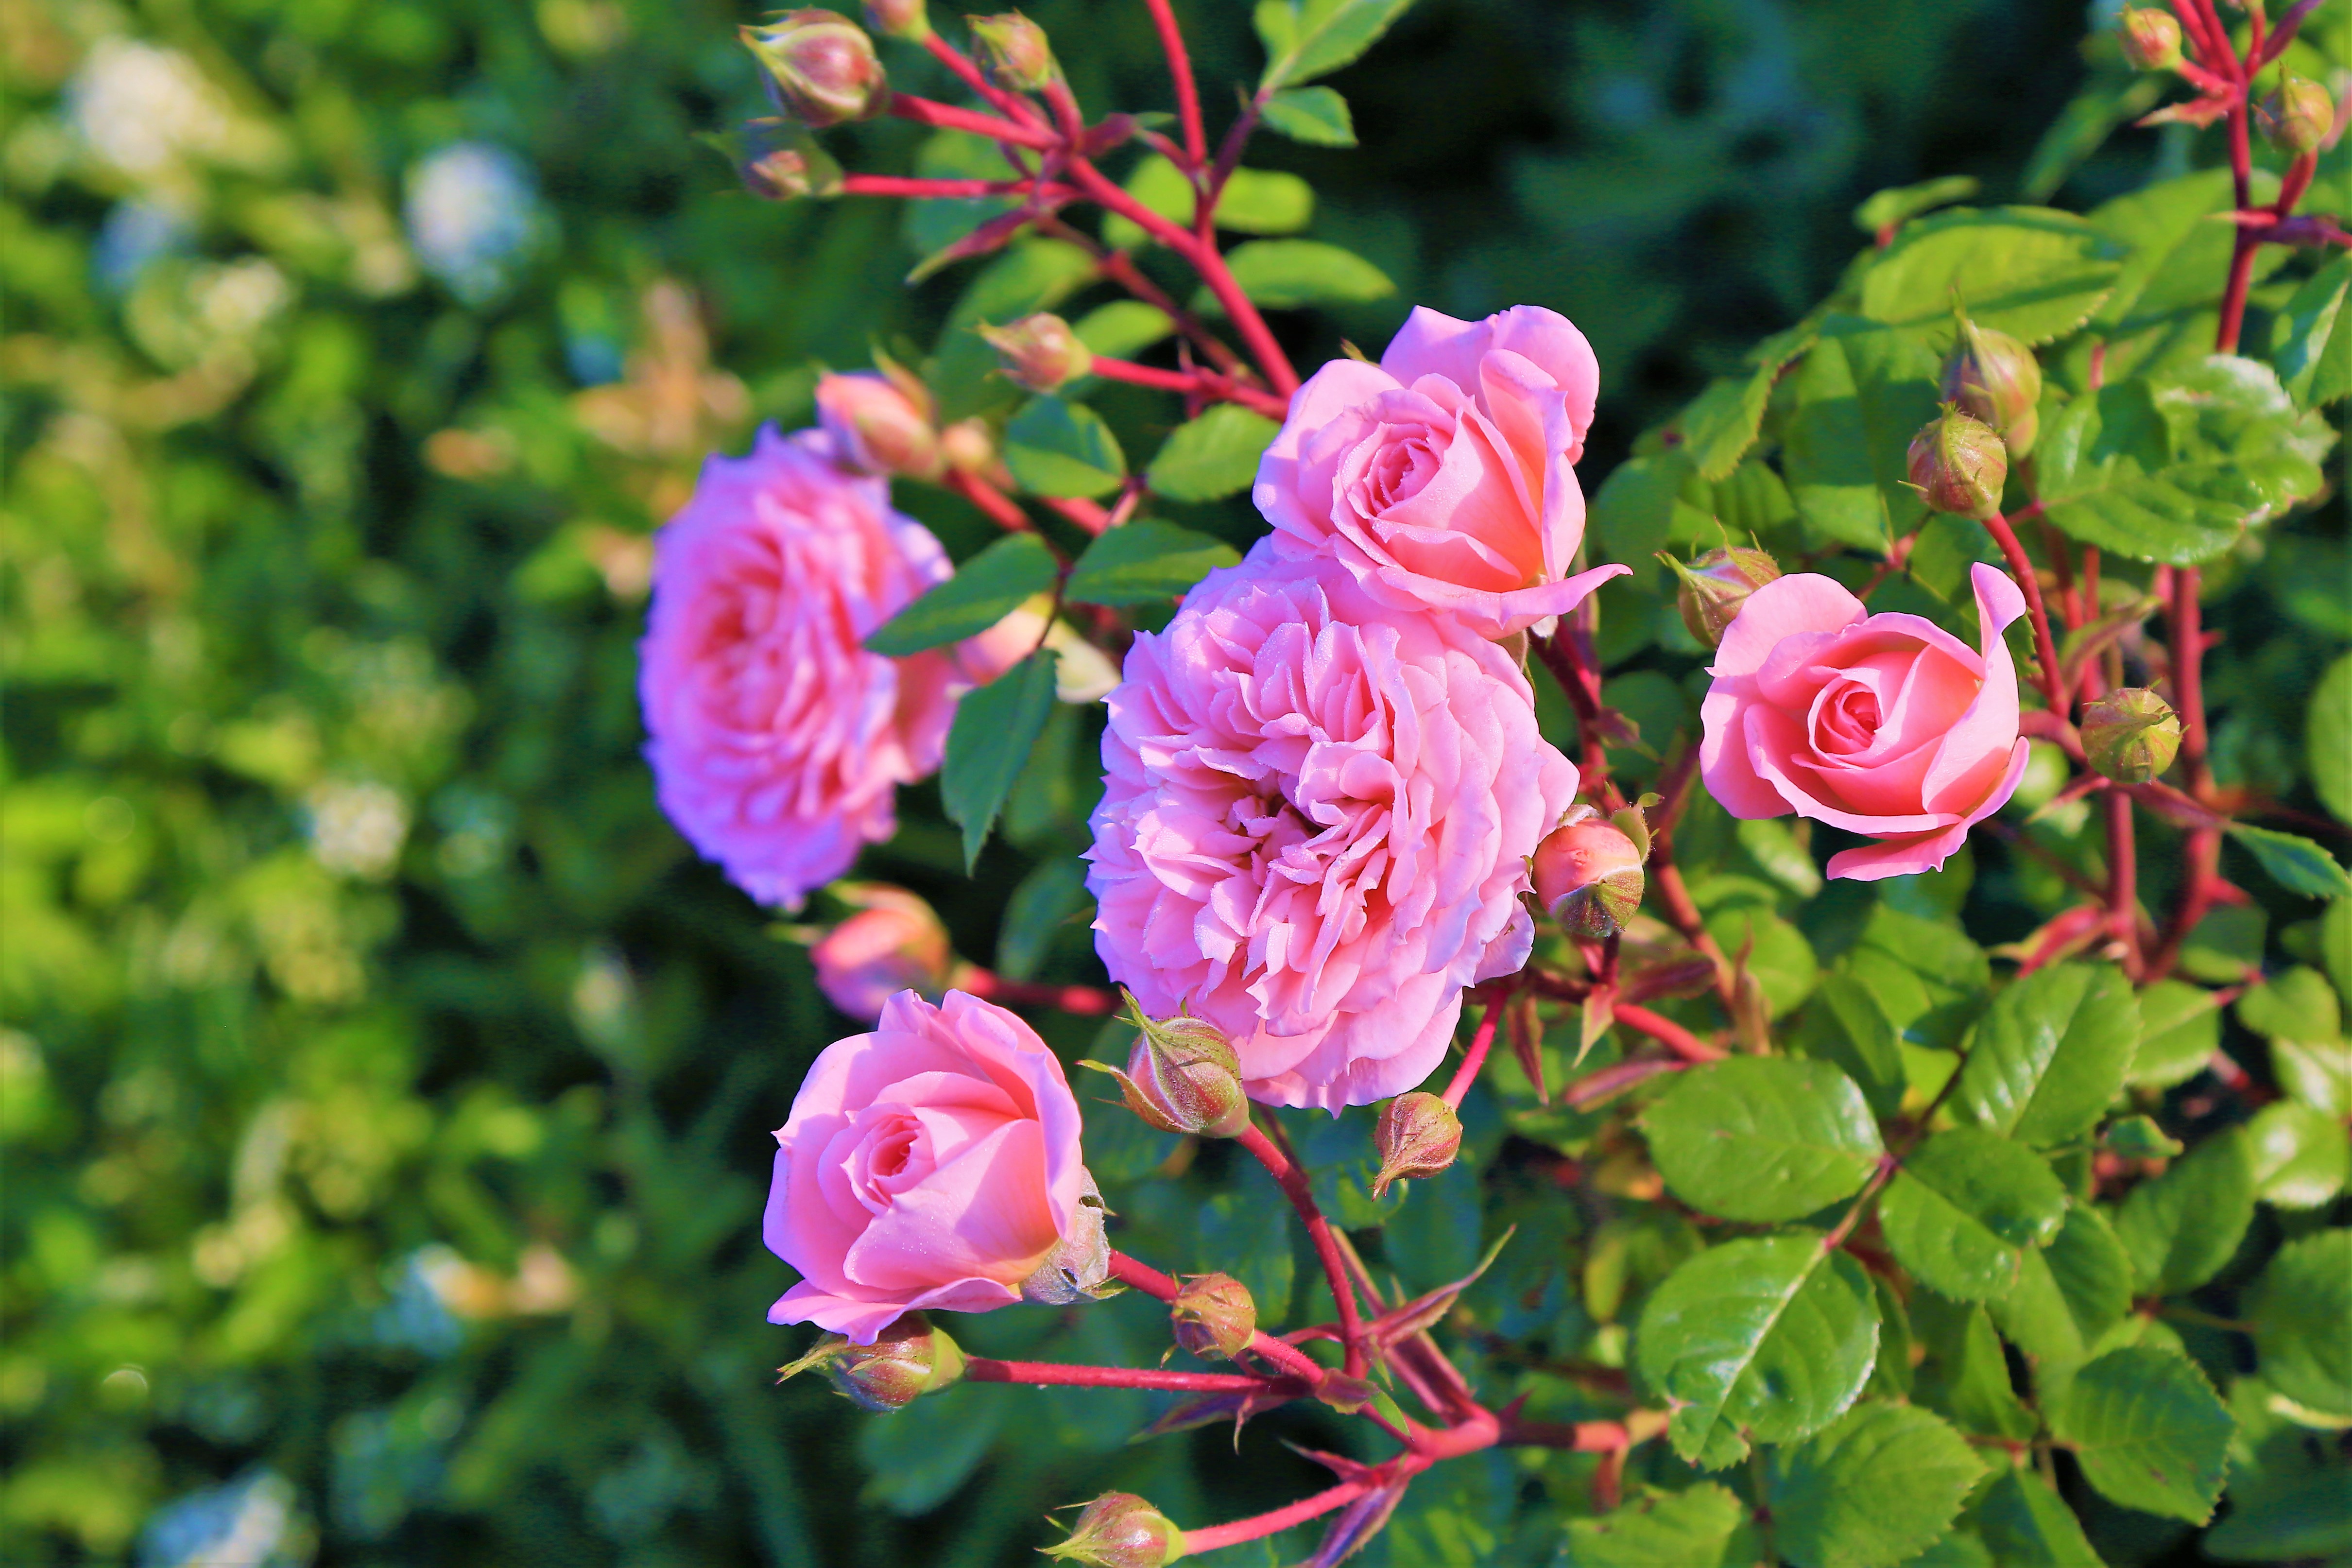
rose, spring, nature, pink, green, beautiful, love, twig, leaf, flower, flowering plant, plant, garden roses, floribunda, petal, rose family, rosa centifolia, rosa wichuraiana, rose order, plant stem, perennial plant